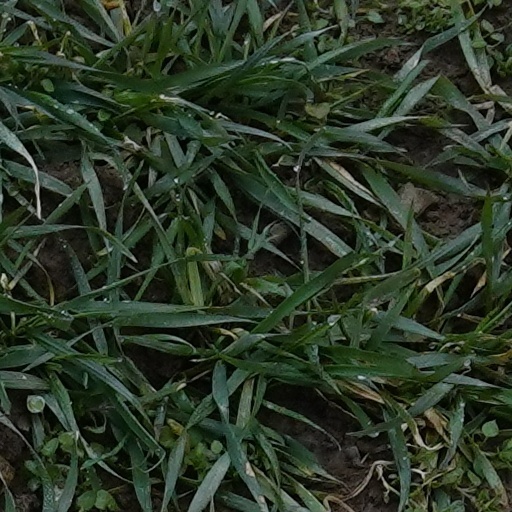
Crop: wheat